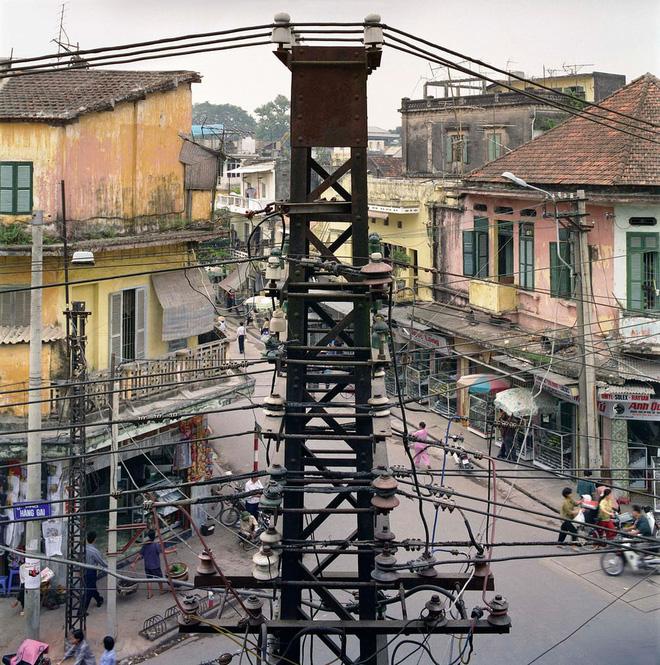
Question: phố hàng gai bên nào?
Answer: phố hàng gai bên trái